Recycling

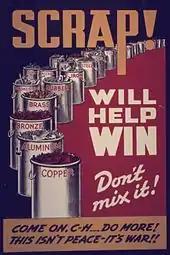
American poster from World War II

In pre-industrial times, there is evidence of scrap bronze and other metals being collected in Europe and melted down for continuous reuse. Paper recycling was first recorded in 1031 when Japanese shops sold repulped paper. In Britain dust and ash from wood and coal fires was collected by "dustmen" and downcycled as a base material for brick making. These forms of recycling were driven by the economic advantage of obtaining recycled materials instead of virgin material, and the need for waste removal in ever-more-densely populated areas. In 1813, Benjamin Law developed the process of turning rags into "shoddy" and "mungo" wool in Batley, Yorkshire, which combined recycled fibers with virgin wool. The West Yorkshire shoddy industry in towns such as Batley and Dewsbury lasted from the early 19th century to at least 1914.